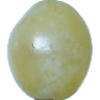
Label: Grape White 1